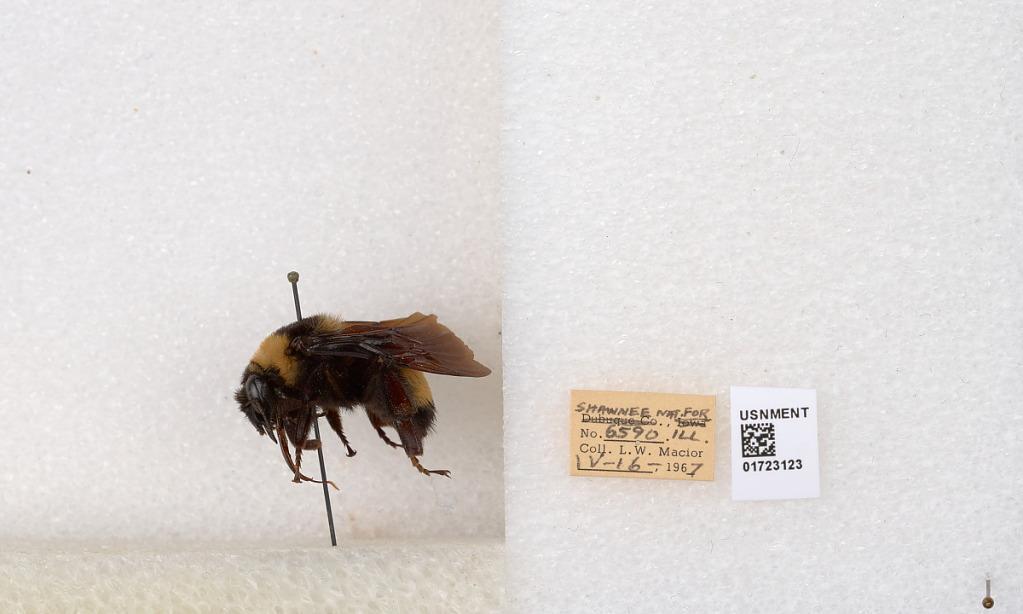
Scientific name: Bombus (Bombus) nevadensis auricormus
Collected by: L. Macior
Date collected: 1967-4-16
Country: United States
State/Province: Illinois
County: Johnson
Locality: Shawnee National Forest
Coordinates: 37.5114, -88.8011